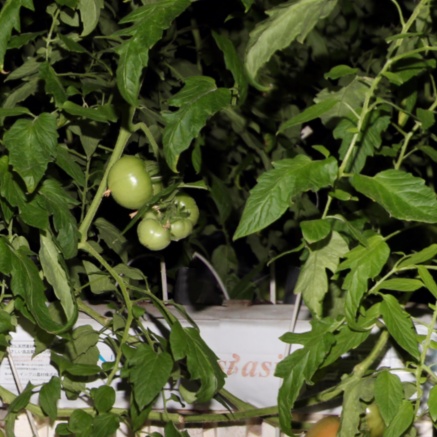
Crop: tomato